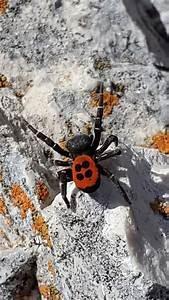
spider